Jeremy Clarkson

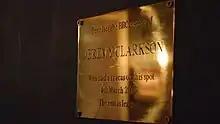
A satirical plaque referencing Clarkson at the Simonstone Hall Hotel in Yorkshire, where the incident took place

Clarkson has spoken highly of the Czech-made Škoda Yeti, calling it possibly the best car in the world; he used 20 minutes of a "Top Gear" episode putting the Yeti through a number of challenges to support his point. Clarkson called the Brera, Alfa's latest sports car, "Cameron Diaz on wheels". Clarkson has expressed fondness for late-model V8 Holdens, available in the UK rebadged as Vauxhalls. Of the Monaro he said, "It's like they had a picture of me on their desk and said [Australian accent] 'Let's build that bloke a car!'" and "I can't believe it... I've fallen in love... with a Vauxhall!" Clarkson suffered two slipped discs that he attributed to driving the Monaro, which he described as being "back-breakingly marvellous". Clarkson considers the Lexus LFA as the best car he has ever driven.